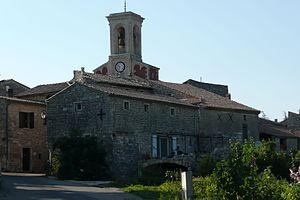
Eglise à Le Garn.